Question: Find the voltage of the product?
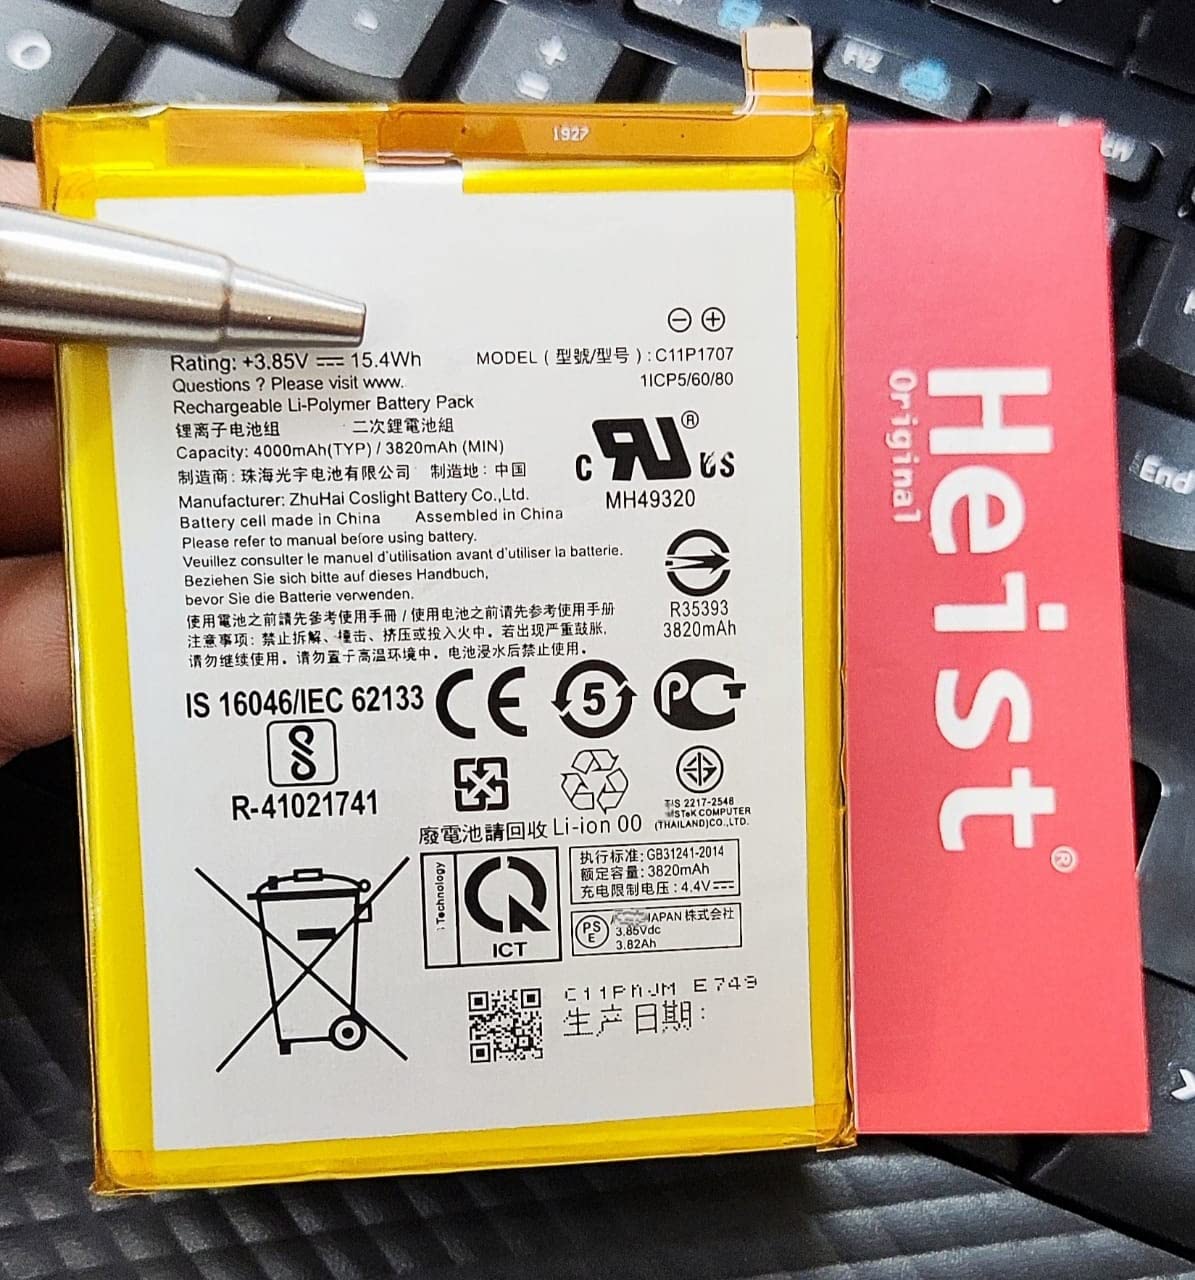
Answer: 3.85 volt